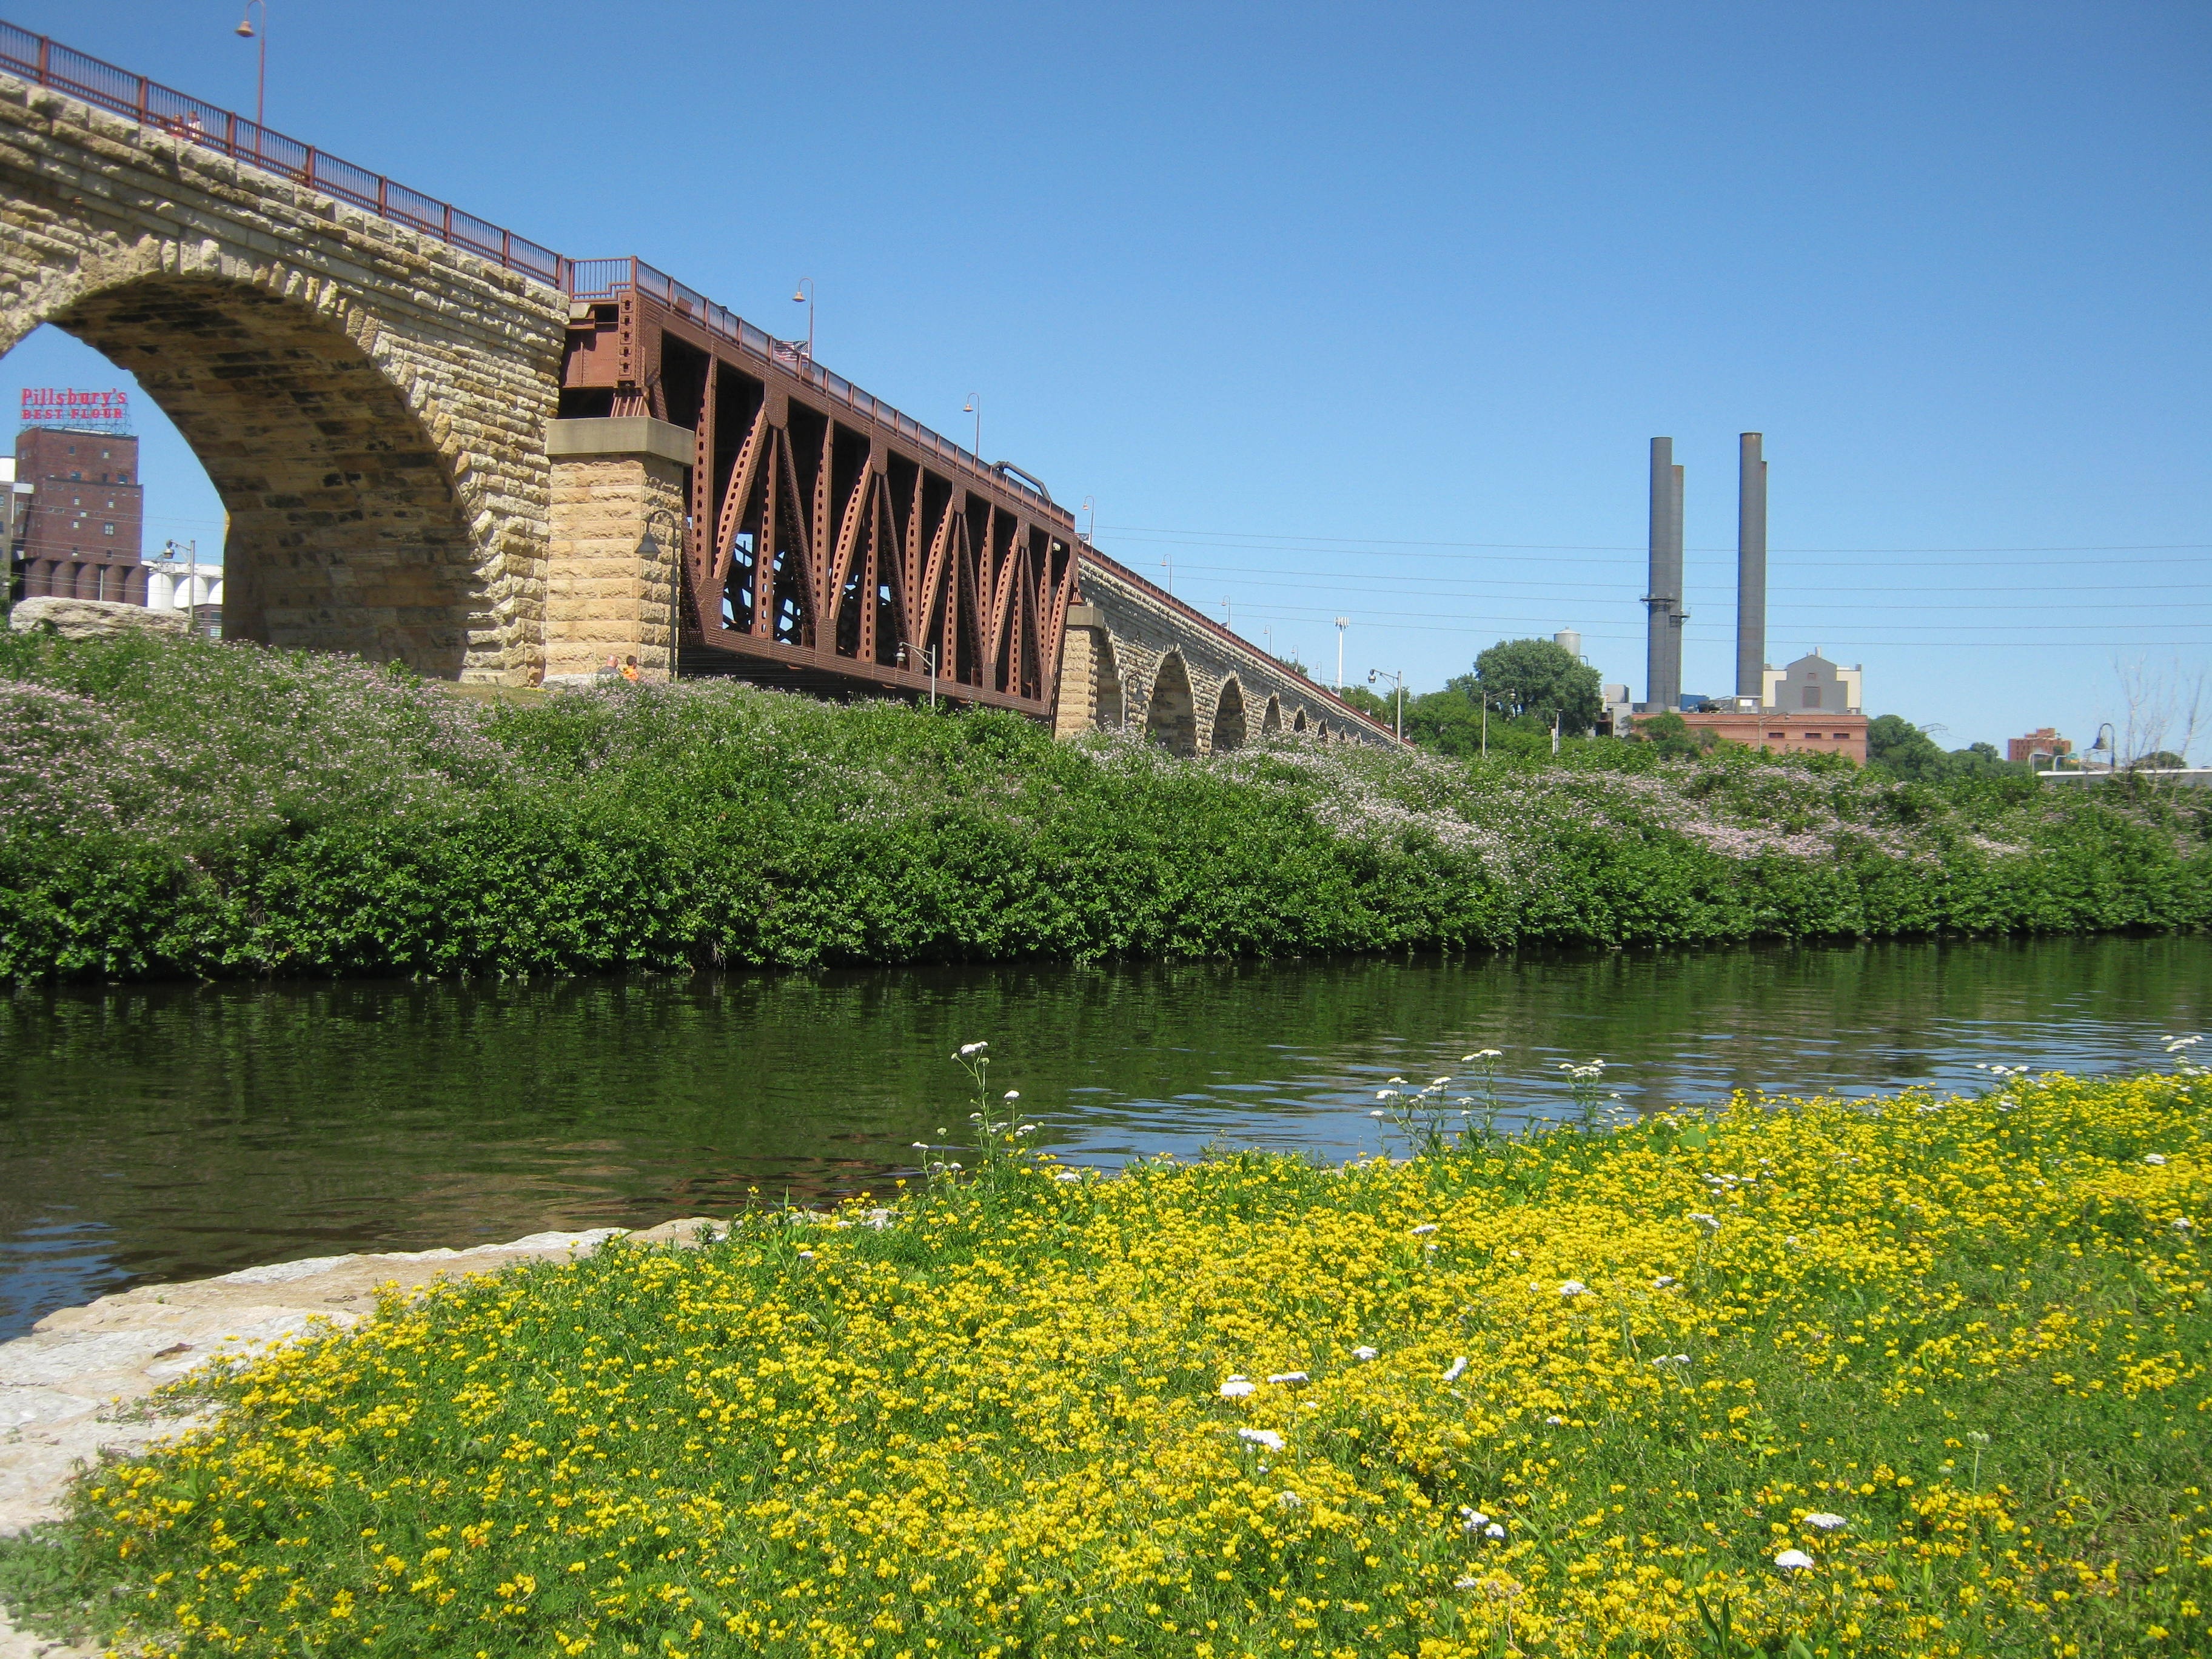
water, architecture, structure, sky, bridge, flower, building, city, urban, river, cityscape, downtown, arch, park, usa, america, landmark, exterior, reservoir, tourism, waterway, outdoors, scene, minnesota, mississippi, midwest, minneapolis, rural area, arch bridge